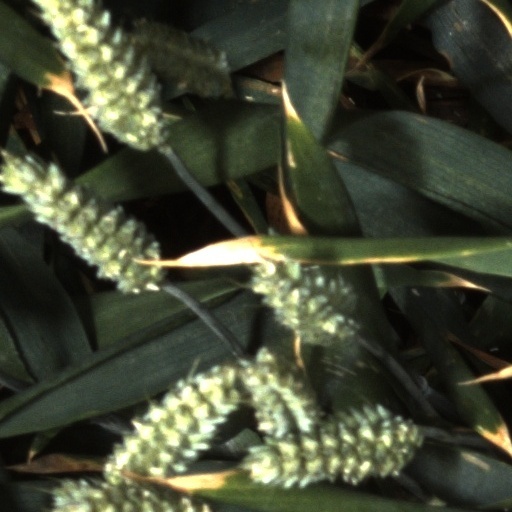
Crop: wheat